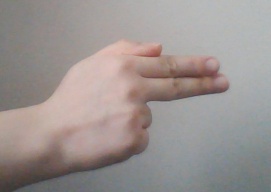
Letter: ghain